Armenian national movement

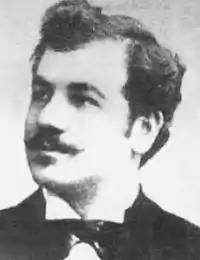
Karekin Pastermadjian, ARF deputy of the Chamber of Deputies from Erzurum during the Second Constitutional Era

The 1908 Ottoman general election resulted in a new parliament composed of 142 Turks, 60 Arabs, 25 Albanians, 23 Greeks, 12 Armenians (including four from ARF and two from Hunchaks), 5 Jews, 4 Bulgarians, 3 Serbs and 1 Vlach. The CUP could count on the support of about 60 deputies and formed a government.